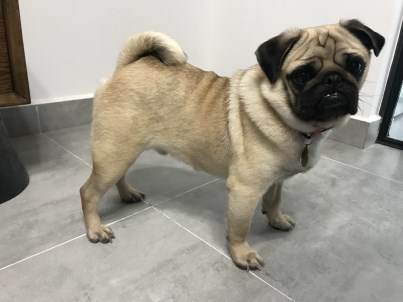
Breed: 798-n000130-pug